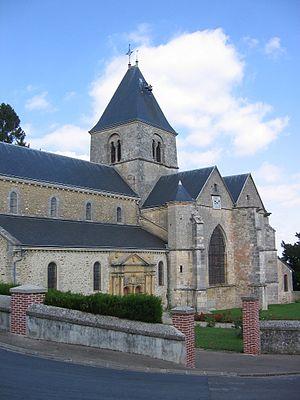
Eglise du Mesnil sur Oger
Le Mesnil-sur-Oger est une commune française, située dans le département de la Marne en région Grand Est, traversée par la route touristique du Champagne et au cœur de la côte des Blancs, région où le vin de Champagne est élaboré uniquement à partir du cépage chardonnay.